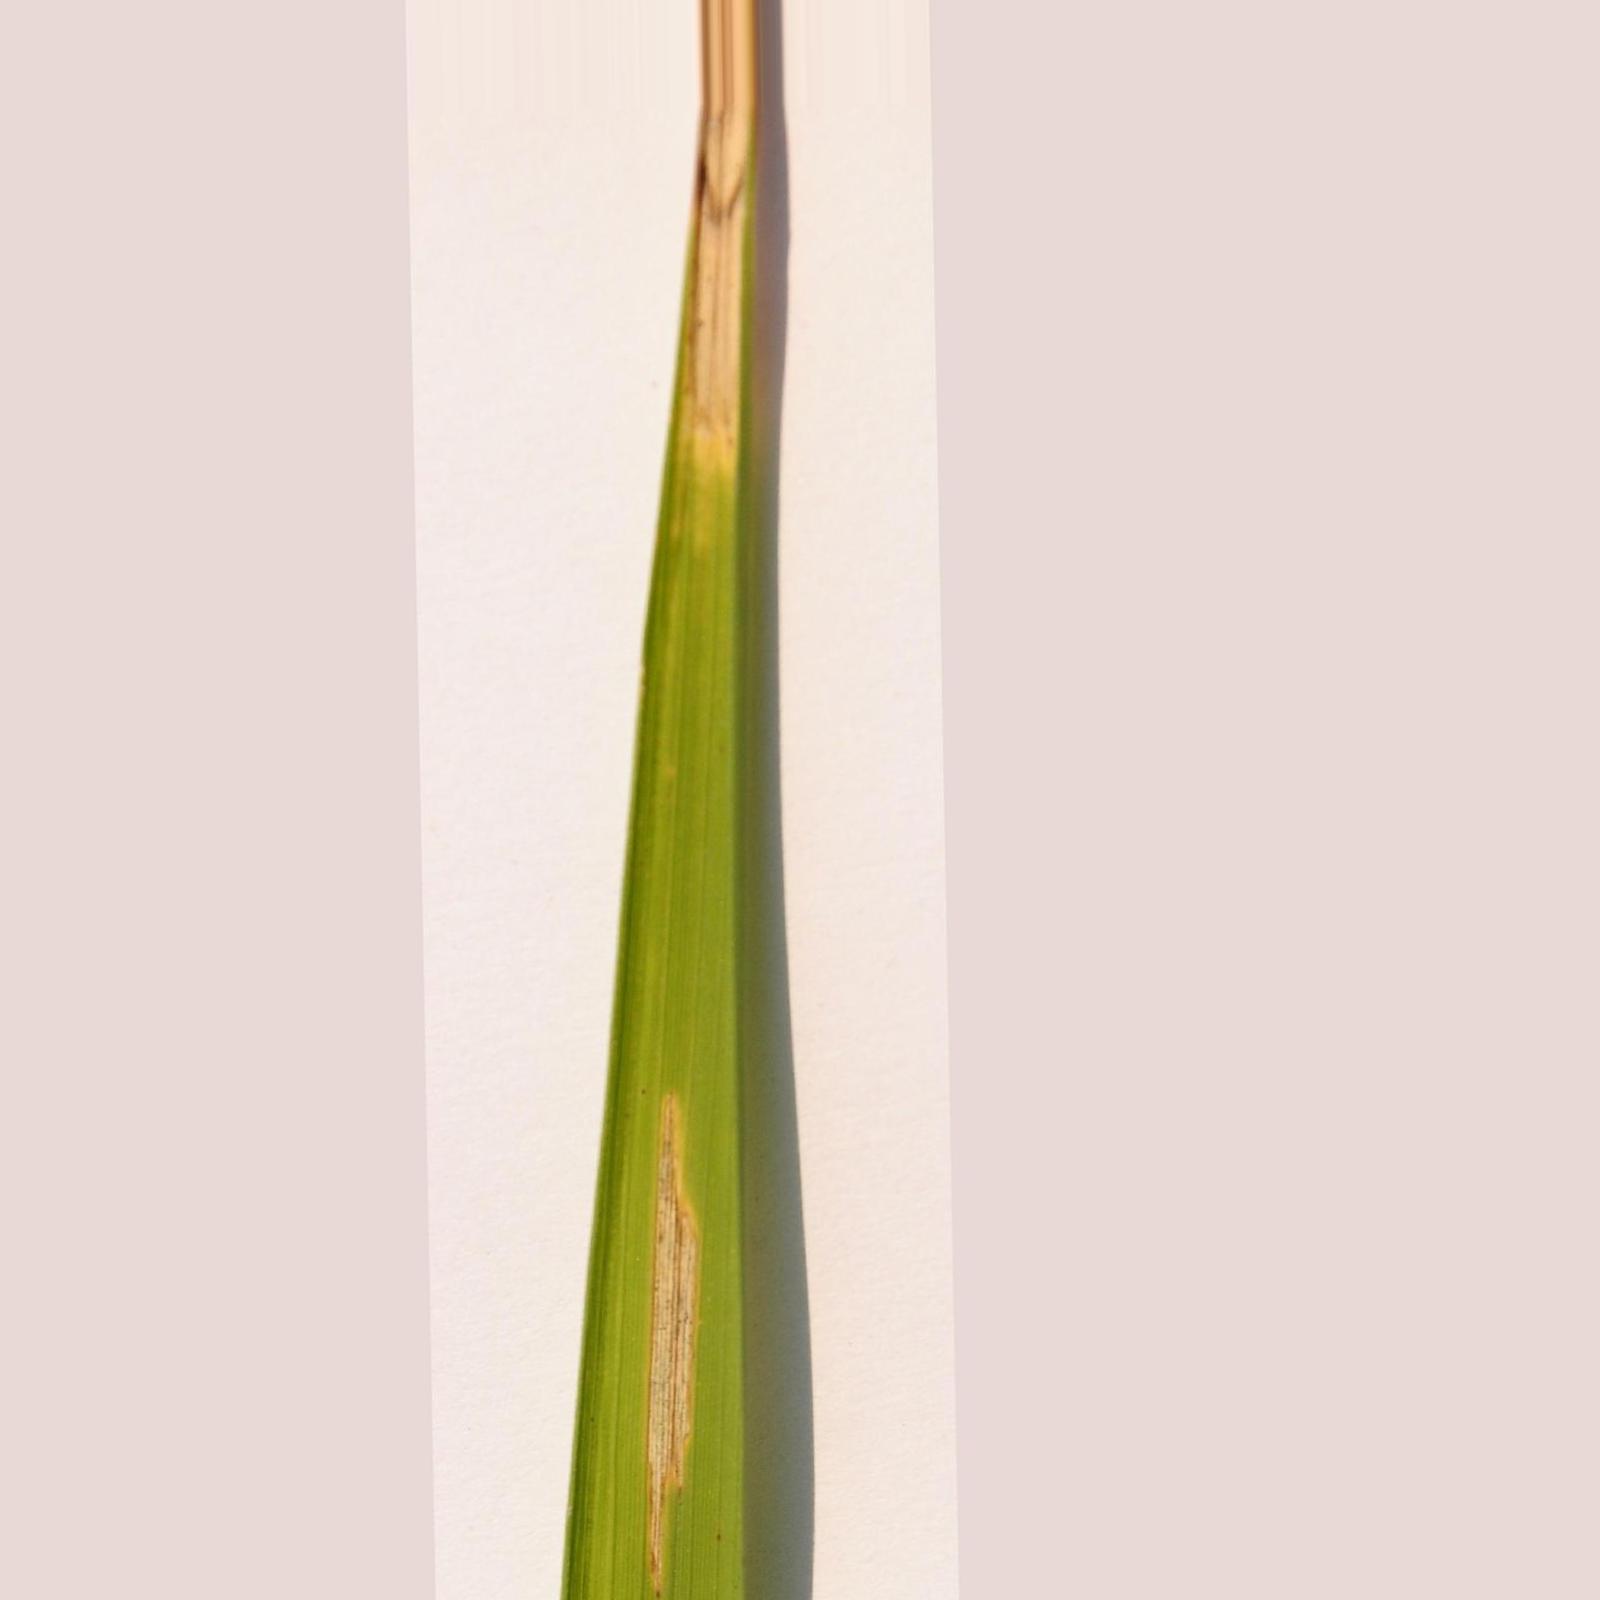
Nhãn: Bệnh Bạc lá (Bacterial leaf blight)